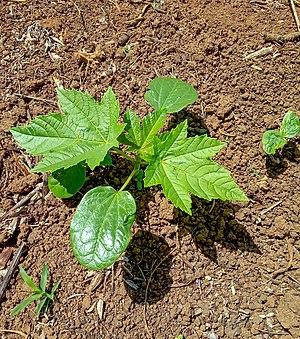
Jeune Plant de Ricin commun